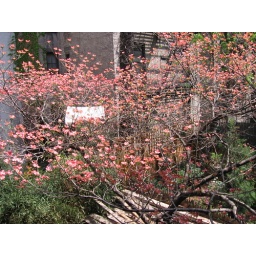
too bad the guys working next door think it's fun to throw trash in the tree